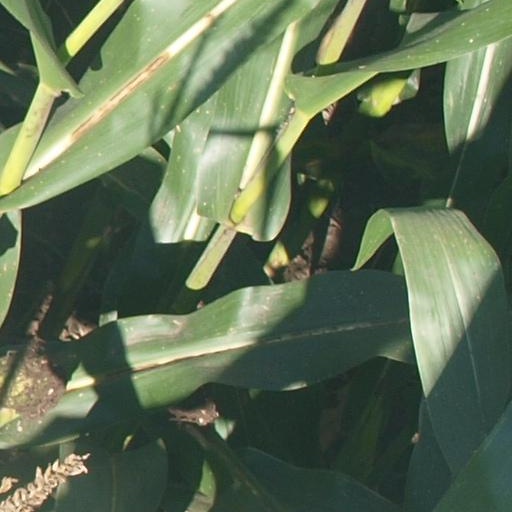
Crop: maize; corn